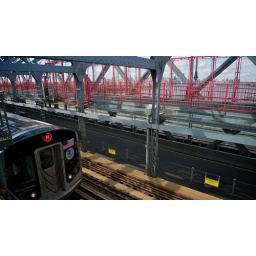
Our first bridge walking adventure in New York, this time on the Williamsburg bridge between Brooklyn and Manhattan.